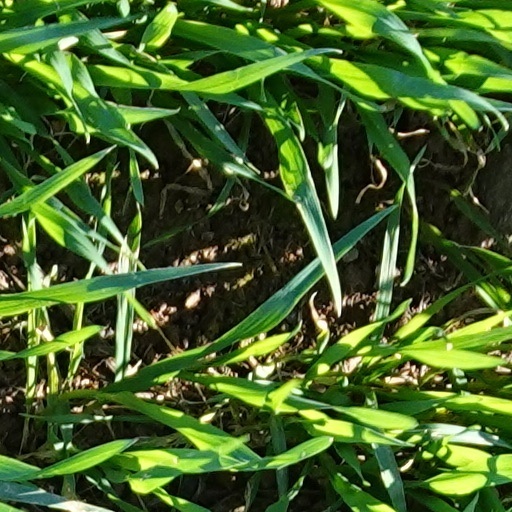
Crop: wheat